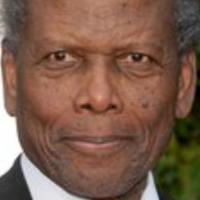
Age group: age 66-80